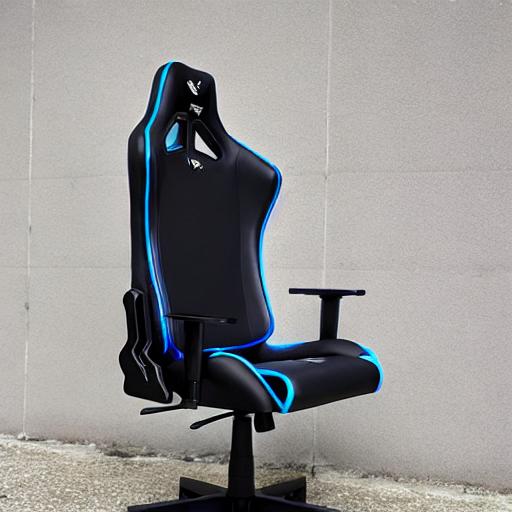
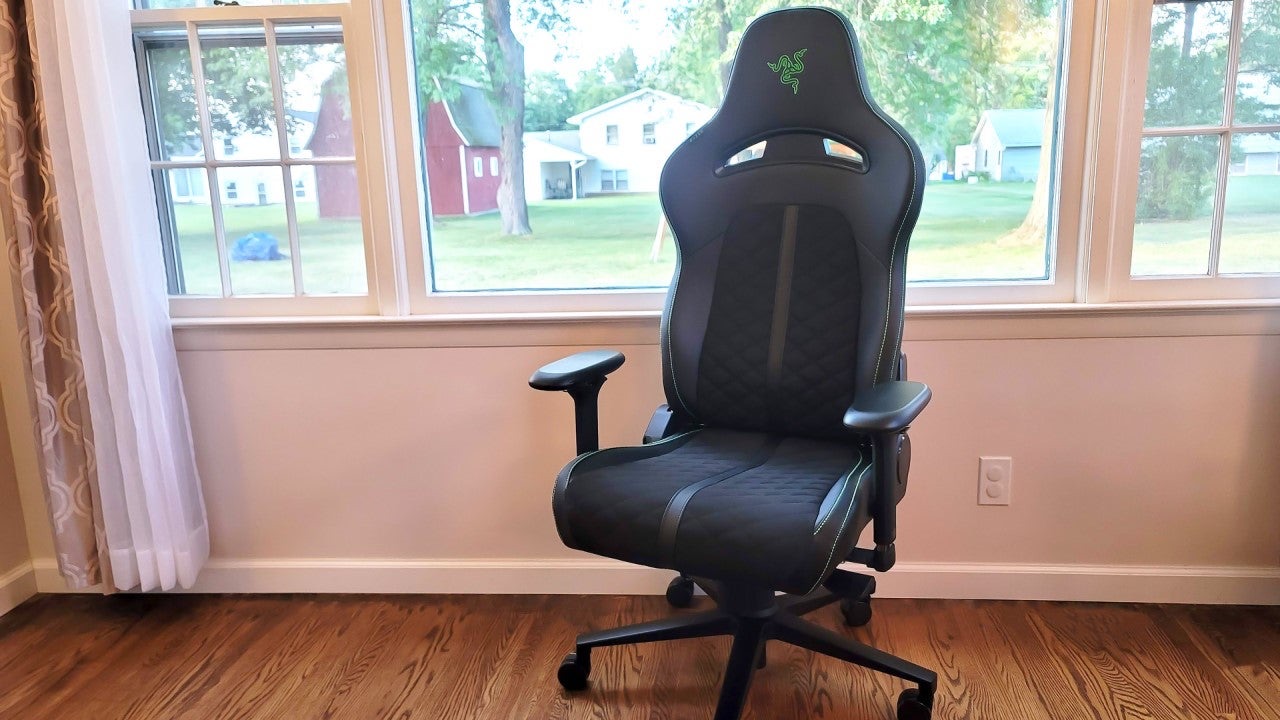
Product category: items_chair
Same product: no